HMS Lion (1910)

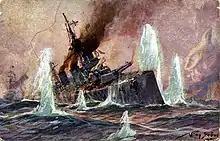
Painting of "Lion", heavily damaged from enemy gunfire during the Battle of Dogger Bank

In the meantime "Blücher" had been heavily damaged by fire from all the other battlecruisers; her speed had dropped to and her steering gear had been jammed. Beatty ordered to attack her at 10:48. Six minutes later Beatty spotted what he thought was a submarine periscope on the starboard bow and ordered an immediate 90° turn to port to avoid the submarine, although he failed to hoist the 'Submarine Warning' flag because most of "Lion"s signal halyards had been shot away. Almost immediately afterwards "Lion" lost her remaining dynamo to the rising water which knocked out all remaining light and power. He ordered 'Course Northeast' at 11:02 to bring his ships back to their pursuit of Hipper. He also hoisted 'Attack the rear of the enemy' on the other halyard although there was no connection between the two signals. This caused Rear-Admiral Sir Gordon Moore, temporarily commanding in , to think that the signals meant to attack "Blücher", which was about to the northeast, so they turned away from the pursuit of Hipper's main body and engaged "Blücher". Beatty tried to correct the mistake, but he was so far behind the leading battlecruisers that his signals could not be read amidst the smoke and haze.